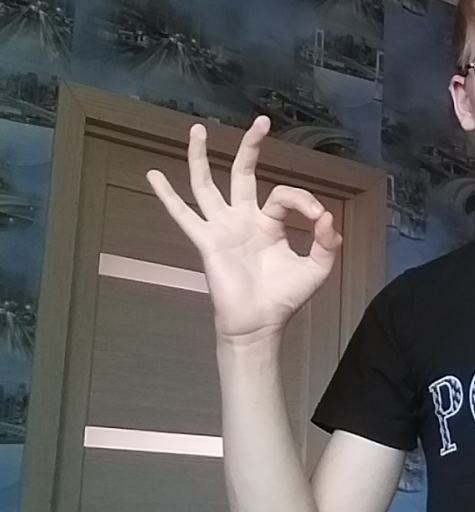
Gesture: ok